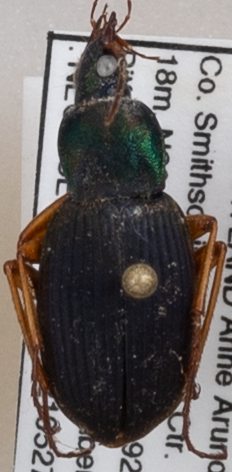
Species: Chlaenius aestivus
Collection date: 2021-05-27
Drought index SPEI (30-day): -1.382
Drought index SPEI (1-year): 2.09
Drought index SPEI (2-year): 1.258